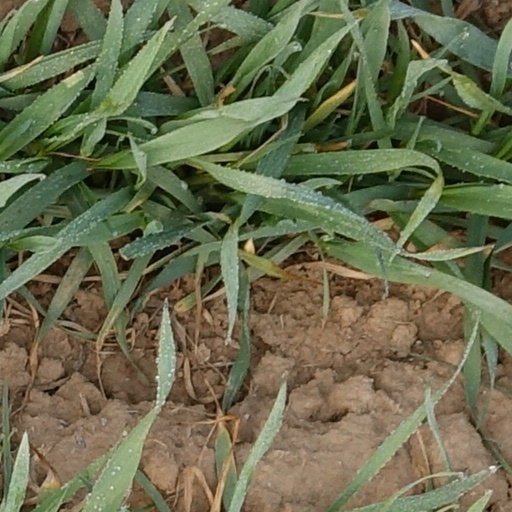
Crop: wheat